Lev Pontryagin

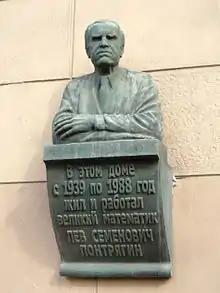
Monument to Lev Pontryagin on wall of building on Leninsky Avenue in Moscow, where he lived from 1939 to 1988.

Pontryagin's students include Dmitri Anosov, Vladimir Boltyansky, Revaz Gamkrelidze, Yevgeny Mishchenko, Mikhail Postnikov, Vladimir Rokhlin, and Mikhail Zelikin.